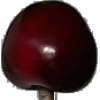
Label: Cherry 1